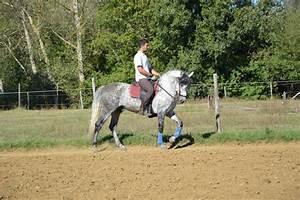
horse